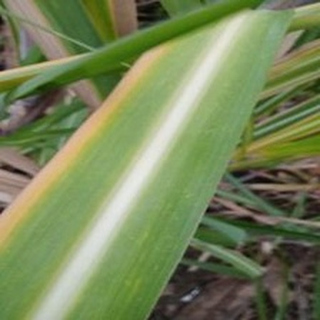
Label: sugarcane_yellow_leaf_disease